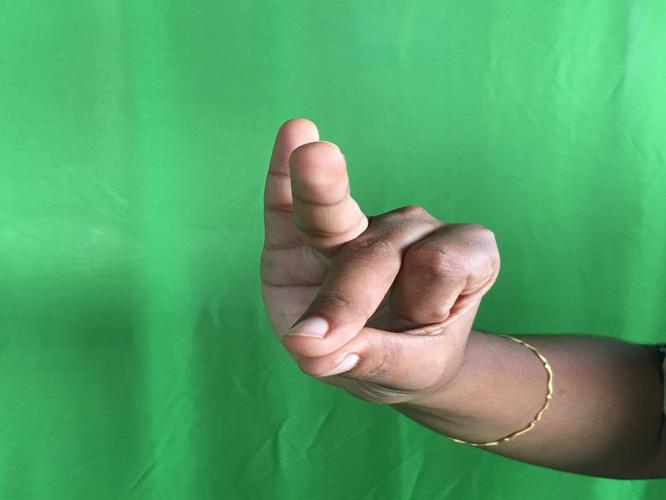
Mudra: Bramaram
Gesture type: single_hand